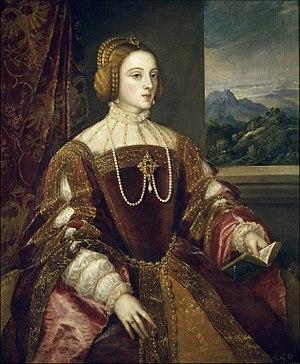
The Fountain ou La Fontaine au Québec est un drame sentimental américain réalisé en 2006 par Darren Aronofsky, avec Hugh Jackman et Rachel Weisz.
Cet article donne la liste des conjoints des souverains espagnols c'est-à-dire des Espagnes unifiées dans la nation contemporaine depuis l'année cruciale.
Un peintre de cour est un artiste qui peint pour les membres des familles royales ou des familles de la noblesse, parfois avec un salaire fixe et à une condition d'exclusivité où l'artiste ne doit pas entreprendre d'autres activités. Surtout à la fin du Moyen Âge, ils sont souvent titulaires de la charge de gentilhomme de la Chambre. Outre leur rémunération, ils reçoivent habituellement un titre officiel et souvent une pension à vie, même si les arrangements sont très variables. Pour l'artiste, une nomination à la cour a l'avantage de le libérer des restrictions des guildes de peintre locales, bien qu'au Moyen Âge et à la Renaissance, ils soient aussi souvent amenés à faire des travaux décoratifs dans les palais et à créer des œuvres temporaires pour des divertissements et des expositions de cour. Certains artistes, comme Jan van Eyck ou Diego Velázquez, sont utilisés dans d'autres capacités à la cour en tant que diplomates, fonctionnaires ou administrateurs
Diego de Arroyo est un peintre portraitiste, enlumineur et peintre héraldiste espagnol. Il est peintre à la cour de Charles Ier d'Espagne, puis assure la charge de héraut de Philippe II d'Espagne.